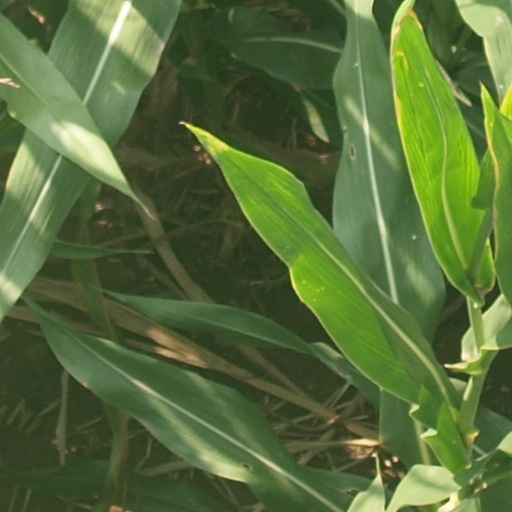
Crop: maize; corn